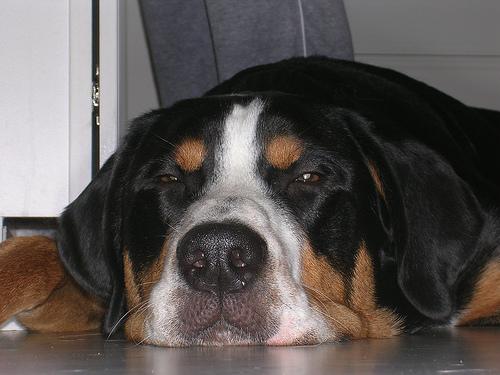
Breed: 237-n000086-Greater_Swiss_Mountain_dog